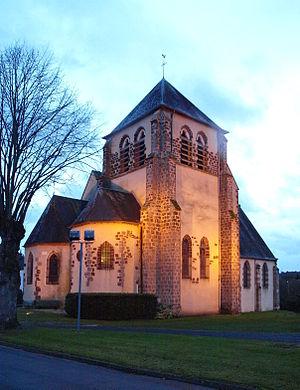
Église Saint-Martin d'Ennordres (Cher, France)
Ennordres [ɑ̃noʁdʁ] est une commune française, située dans le département du Cher en région Centre-Val de Loire.